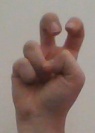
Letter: toot